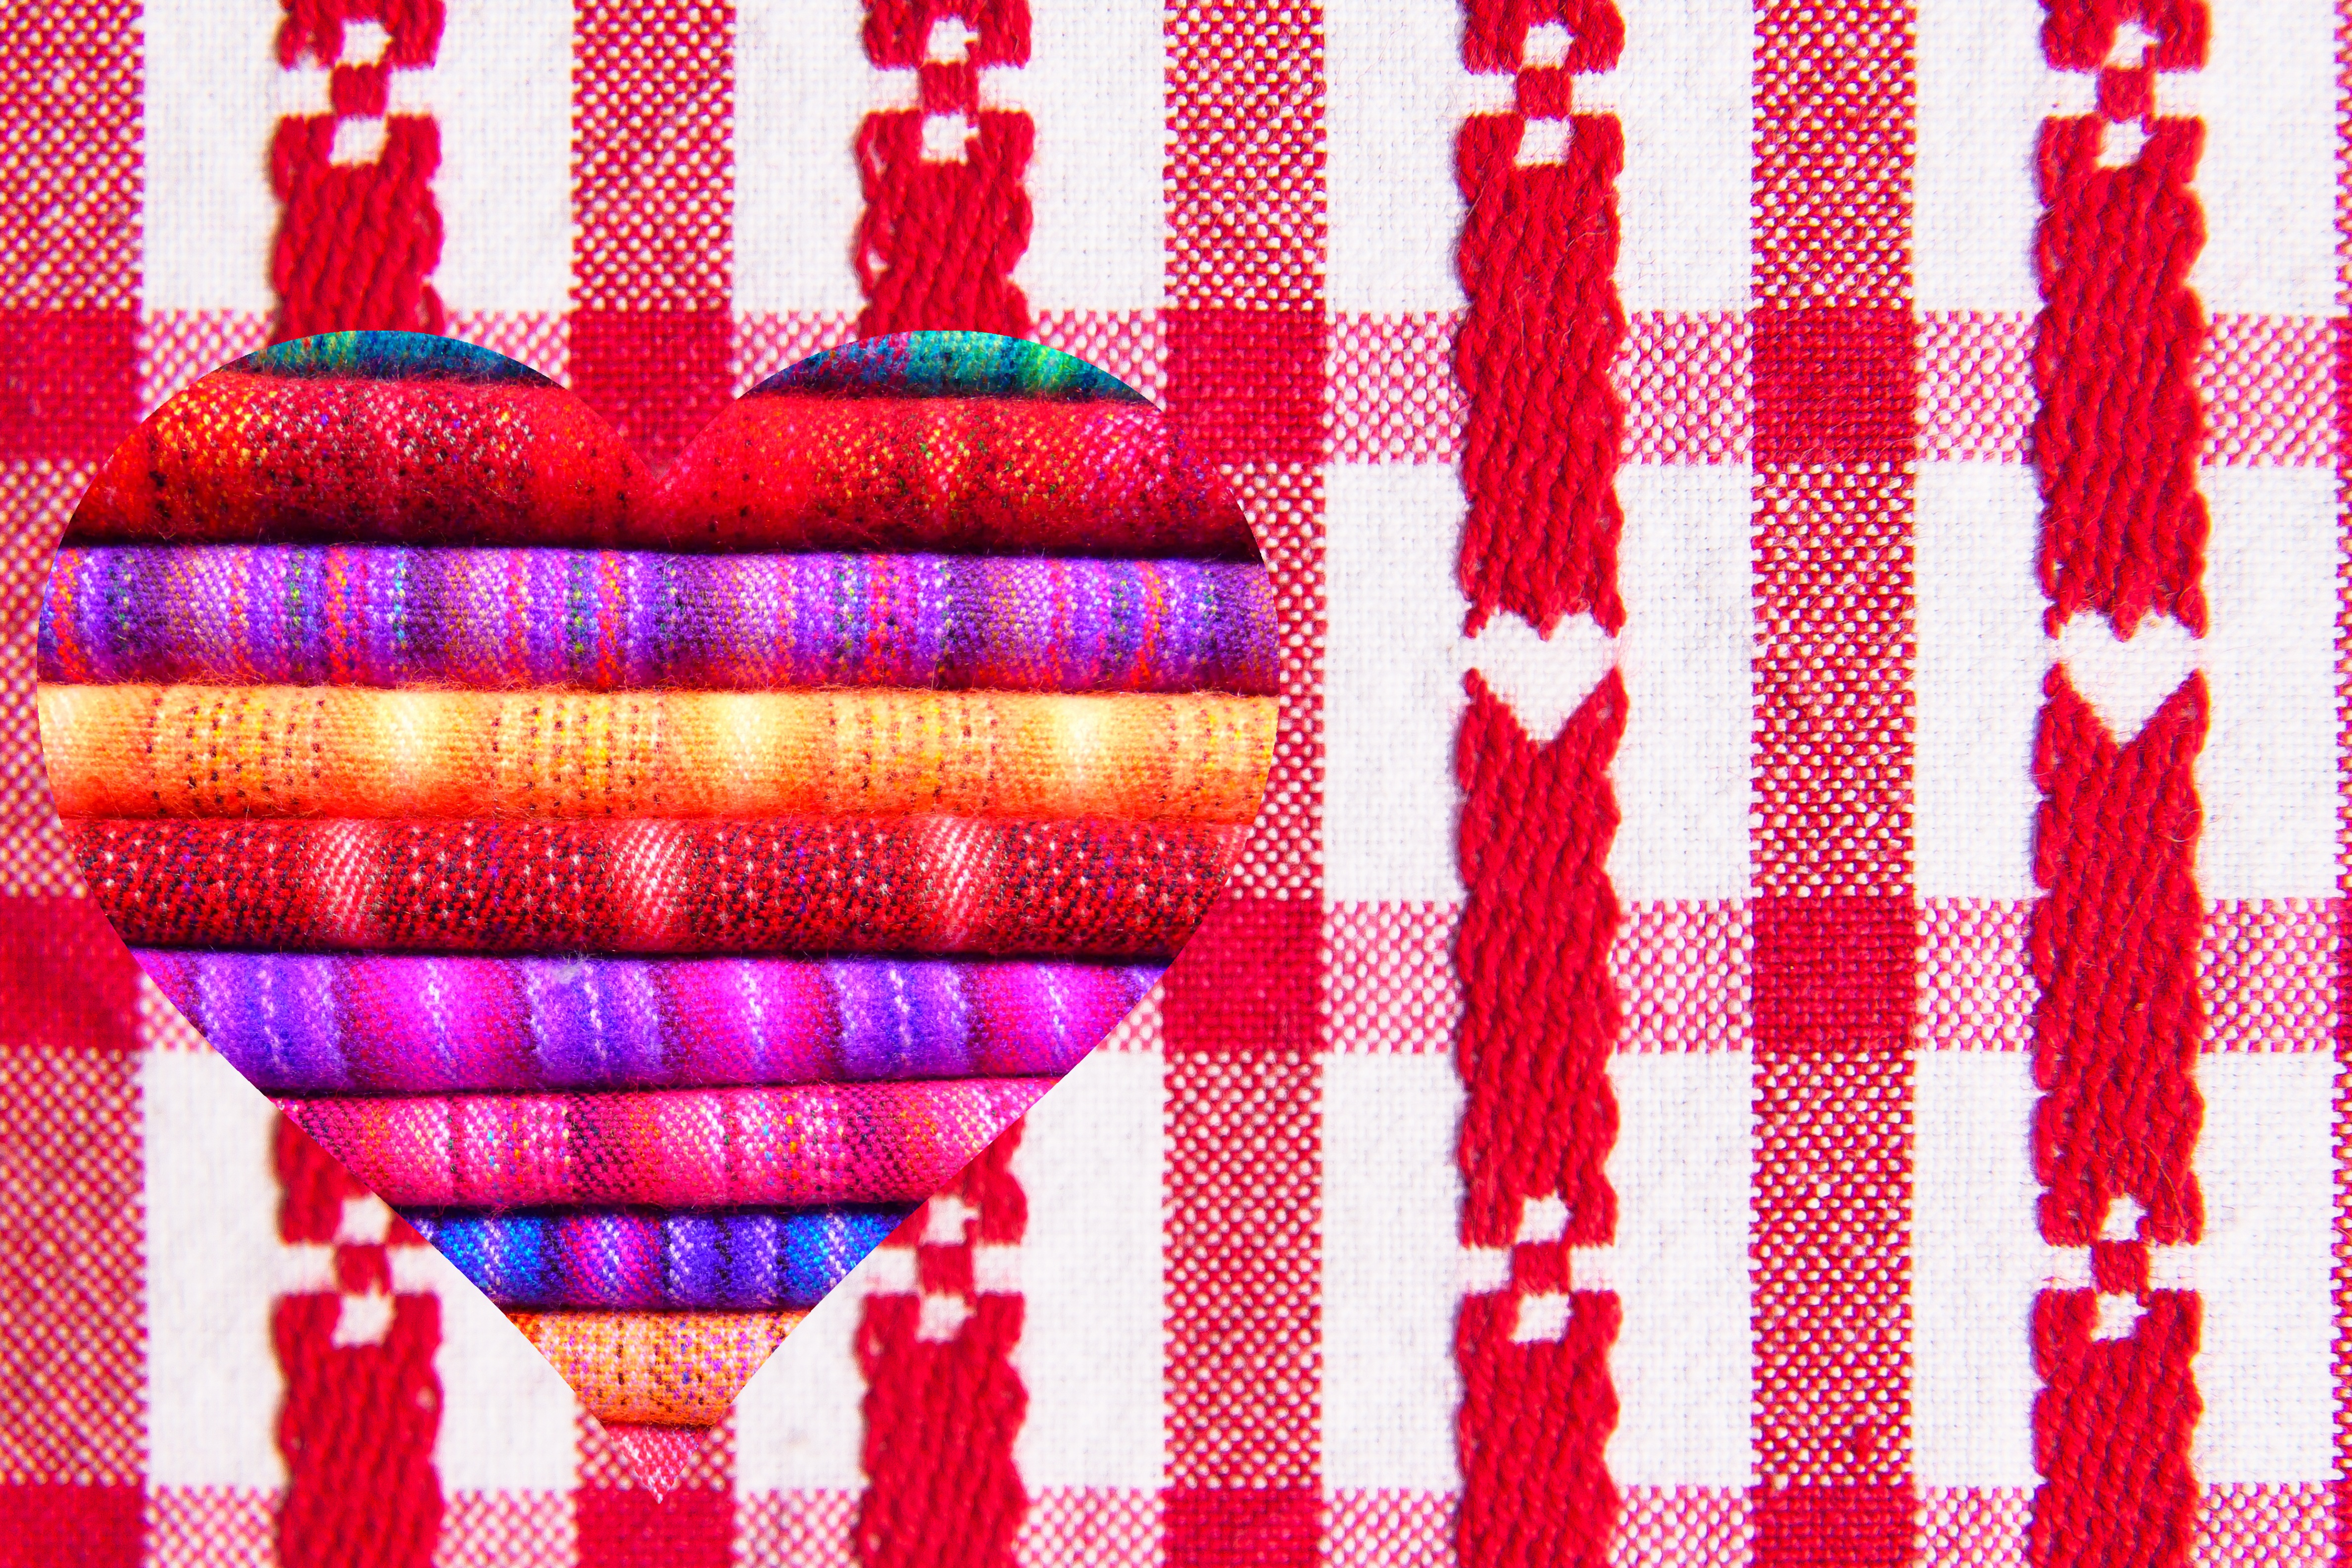
love, heart, pattern, line, red, color, romantic, colorful, tablecloth, patchwork, font, textile, art, design, decorative, lovers, valentine, embroidery, valentine's day